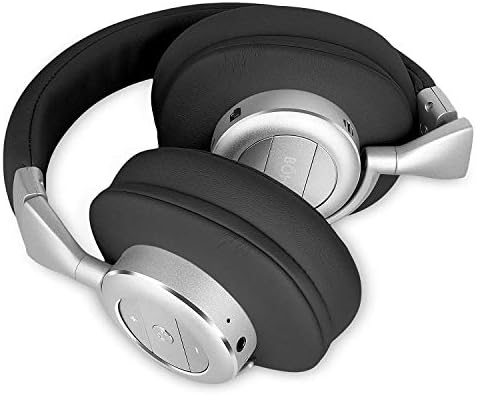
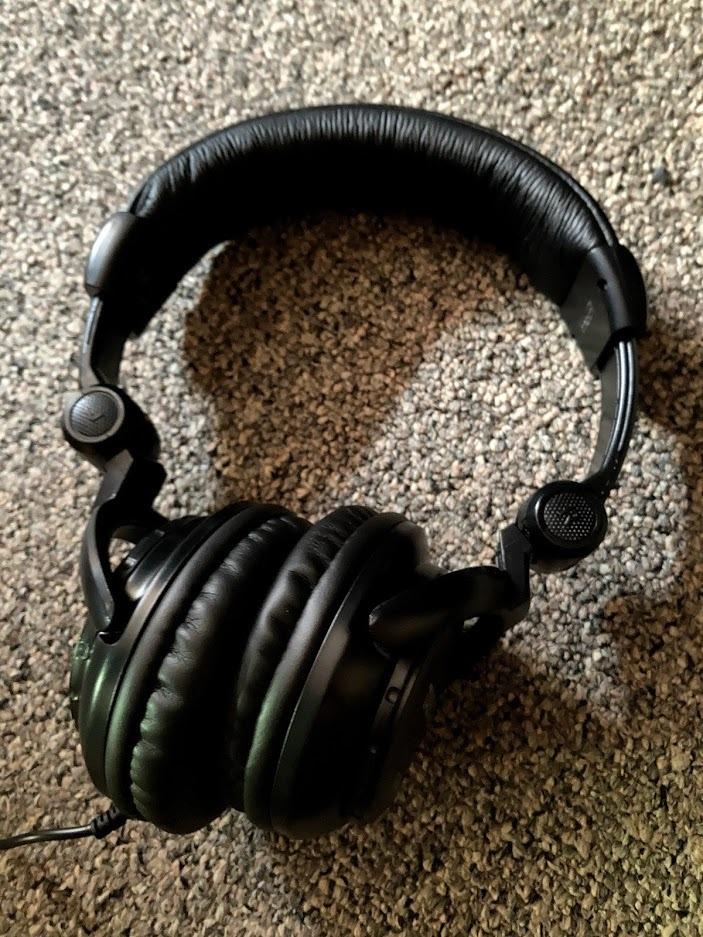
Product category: headphones
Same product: no